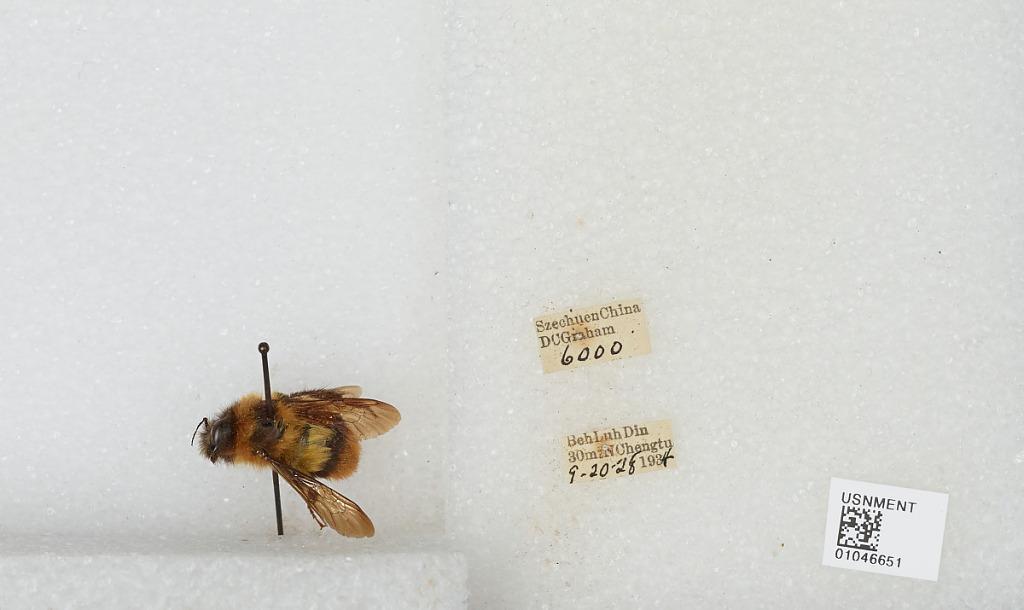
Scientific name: Bombus sp.
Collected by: D. Graham
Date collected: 1934-9-20
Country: China
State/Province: Sichuan
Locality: Beh Luh Din, 30 mi N Chengdu